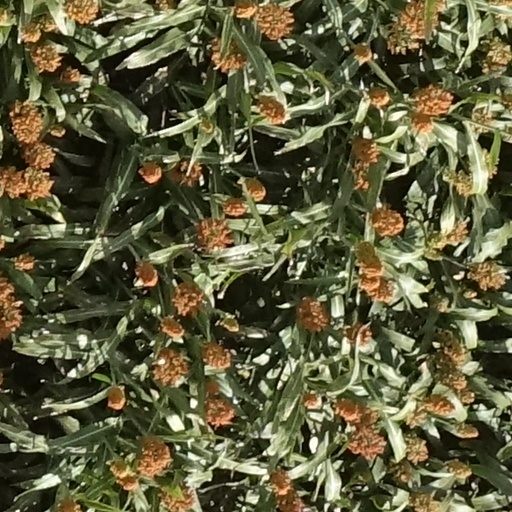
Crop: sorghum